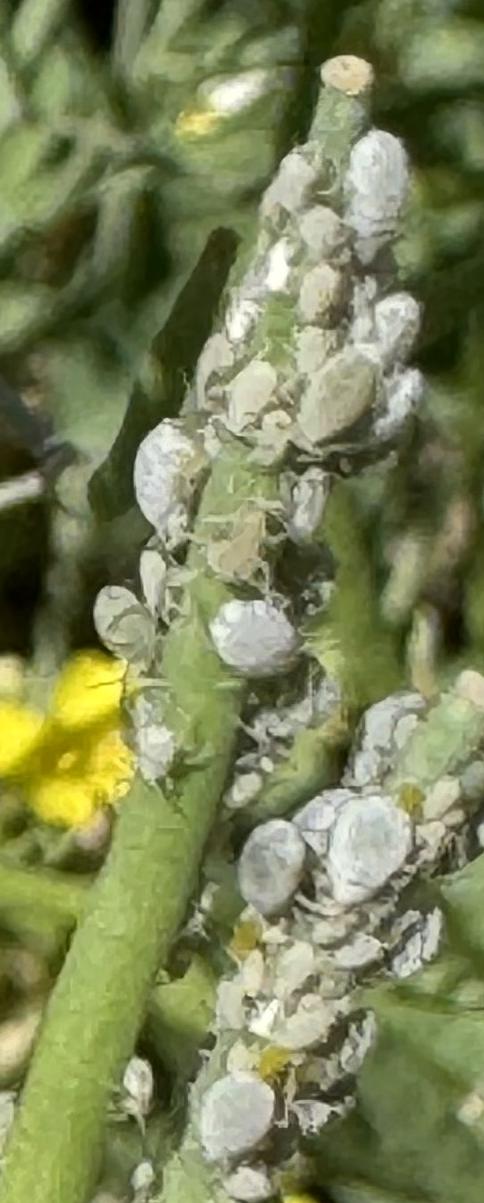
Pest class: cabbage_aphid